Mannin (journal)

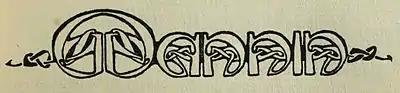
The title text of "Mannin", set by Archibald Knox

"Mannin: Journal of Matters Past and Present relating to Mann" was an academic journal for the promotion of Manx culture, published biannually between 1913 and 1917 by the Manx Society, "Yn Cheshaght Ghailckagh". It was edited by Sophia Morrison, with the assistance of William Cubbon.